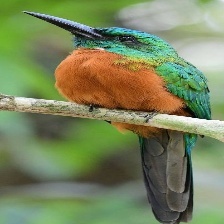
Species: GREAT JACAMAR
Scientific name: JACAMEROPS AUREUS